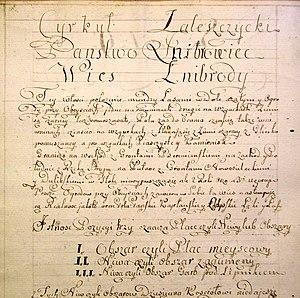
Zhnyborody est un village de l'ouest de l'Ukraine situé dans le raïon de Buchach de l'Oblast de Ternopil.